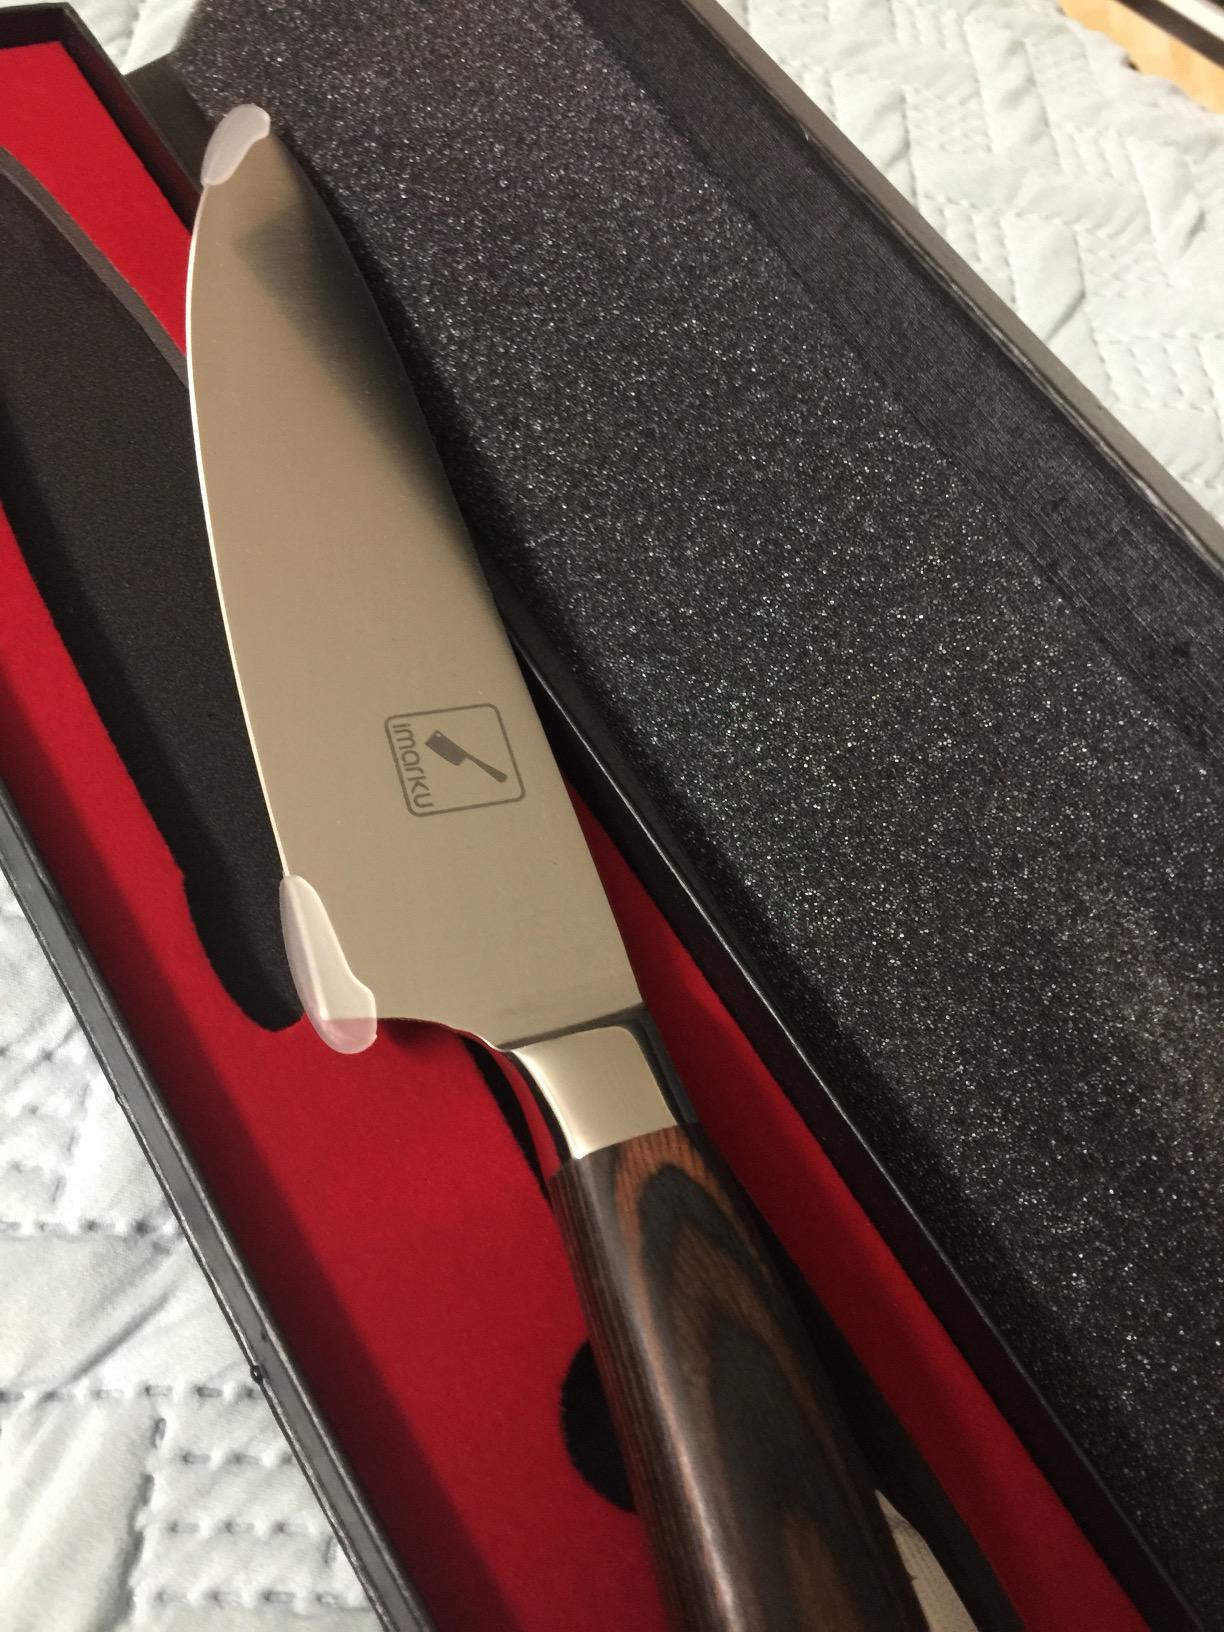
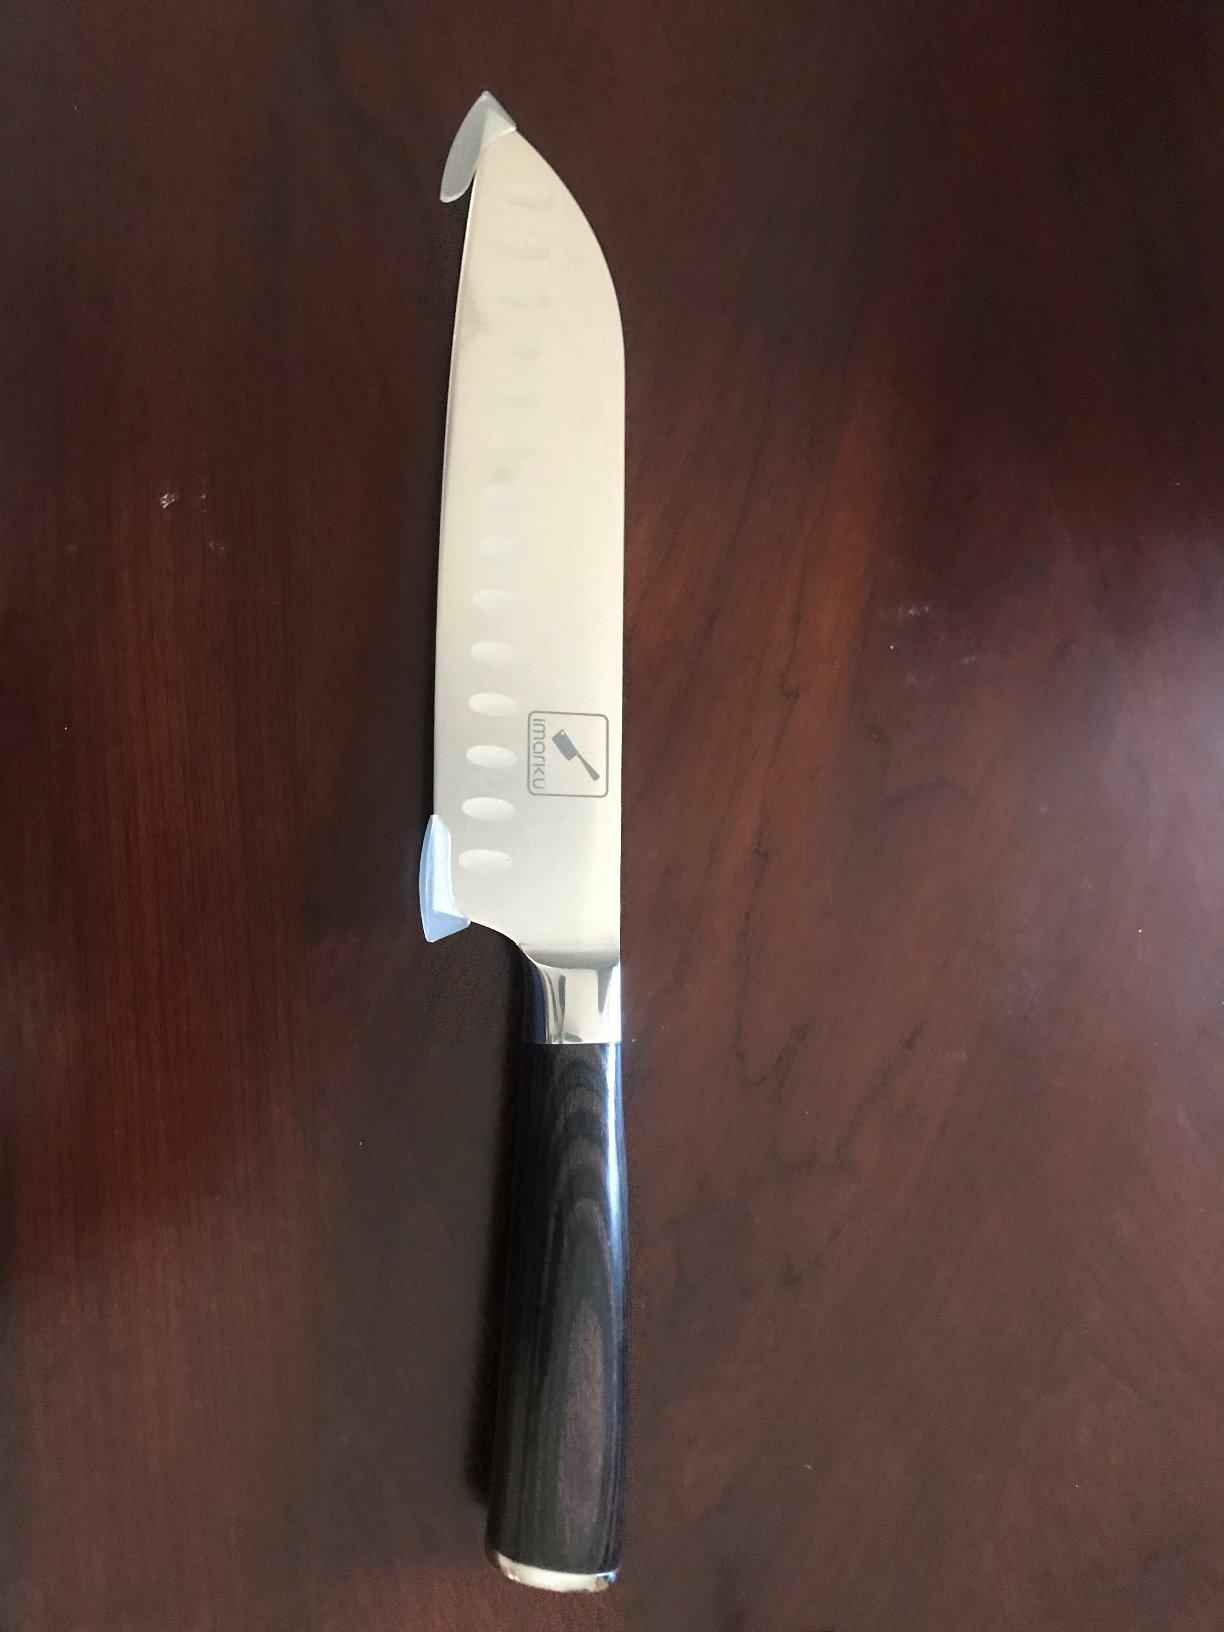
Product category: items_knife
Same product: no